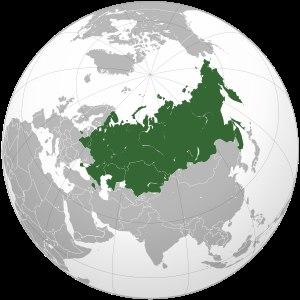
Le monde multipolaire correspond à un concept géopolitique, se référant à une situation où la puissance est partagée par plusieurs pôles, nommés grandes puissances.